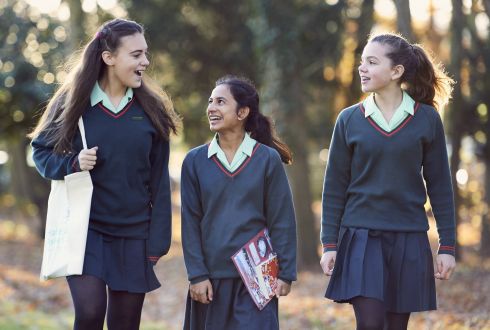
Gender: women